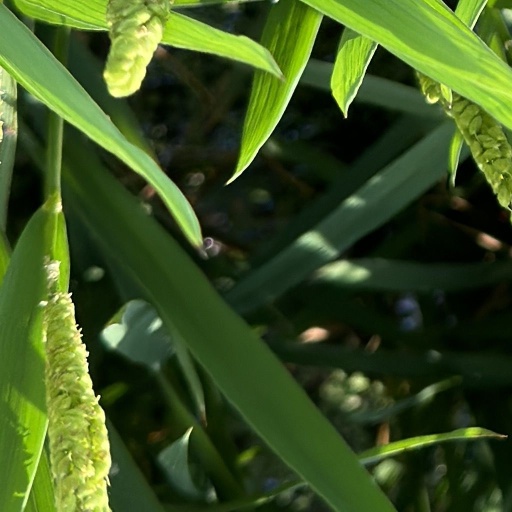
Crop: rice